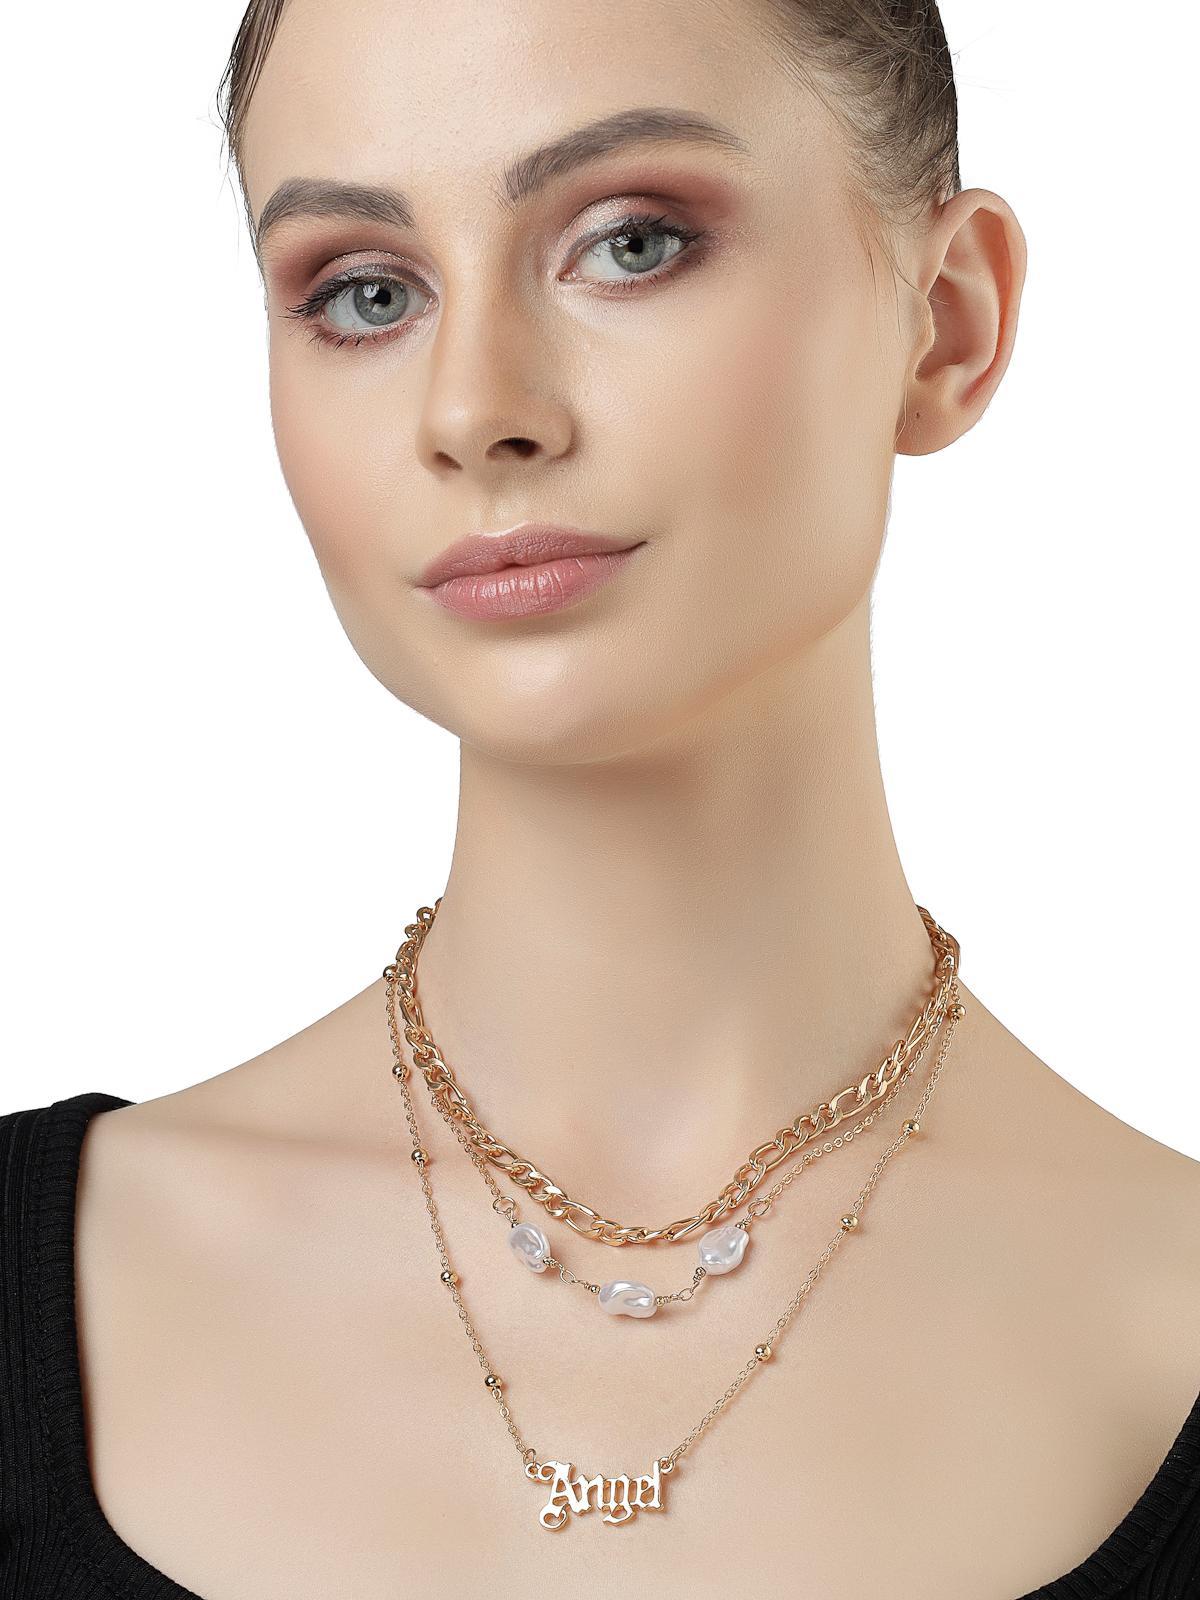
Scintillare by Sukkhi Attractive Stylish Multilayer Gold Plated Chain Pendant Necklace for Women & Girls |Birthday Gift for Girls And Women Anniversary Gift for Wife| Gifts Collection|N106591
Type: Necklaces & Pendants
Brand: Scintillare by Sukkhi
Price: Rs. 343
 Radiate charm with Scintillare by Sukkhi's Attractive Stylish Multilayer Gold Plated Chain Pendant Necklace. Perfect for women and girls, it's an ideal birthday or anniversary gift. The alluring design features multiple layers of gold-plated brilliance, adding a touch of timeless beauty to any ensemble. Elevate your look with this stunning necklace, an attractive and chic addition to your collection. Scintillare by Sukkhi offers a stylishly crafted choice from their Gifts Collection, ensuring every occasion is celebrated with grace and enduring style.Disclaimer:There may be slight variation in shade and colour due to photographic effects and monitor settings
Included: 1 Necklace